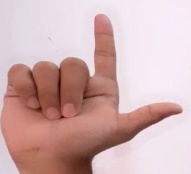
ASL sign: L